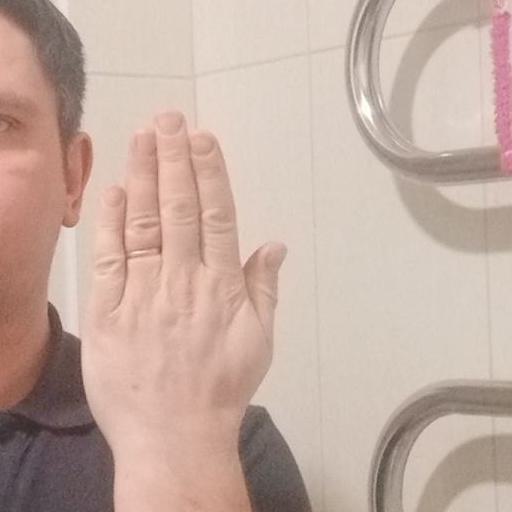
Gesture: stop_inverted